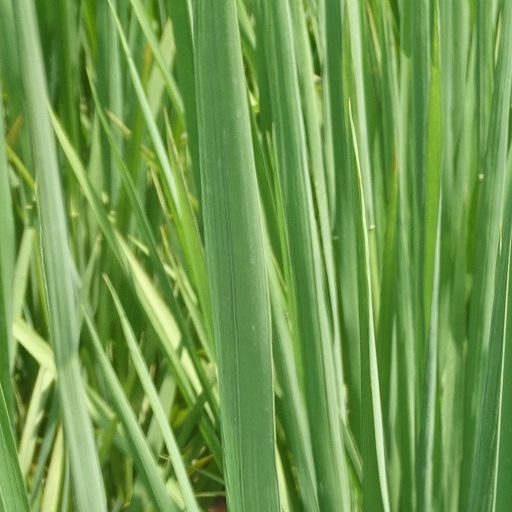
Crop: rice